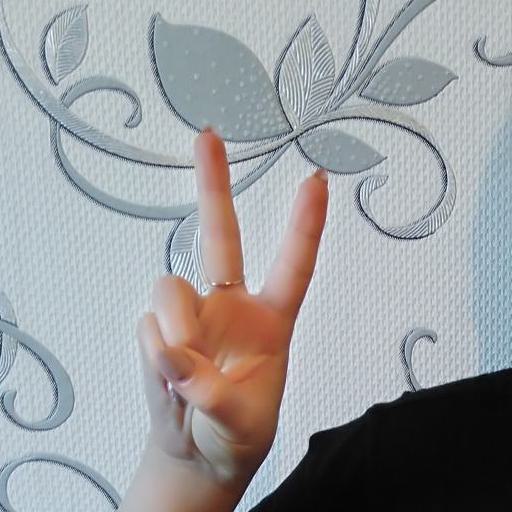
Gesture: peace